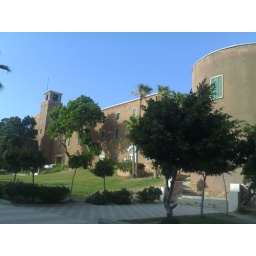
the whole building hidden by trees